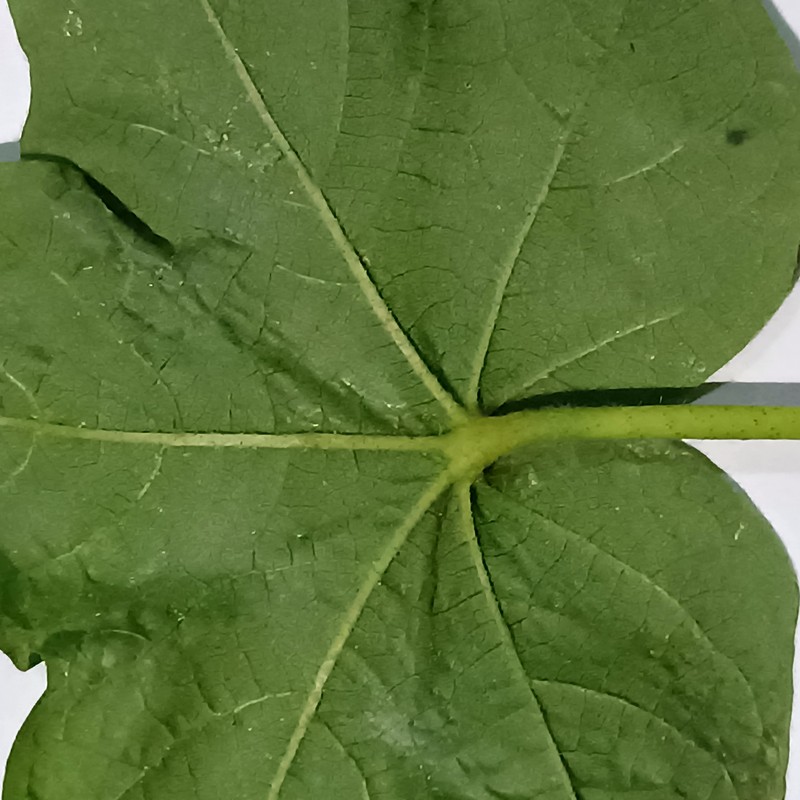
Label: Curl Virus